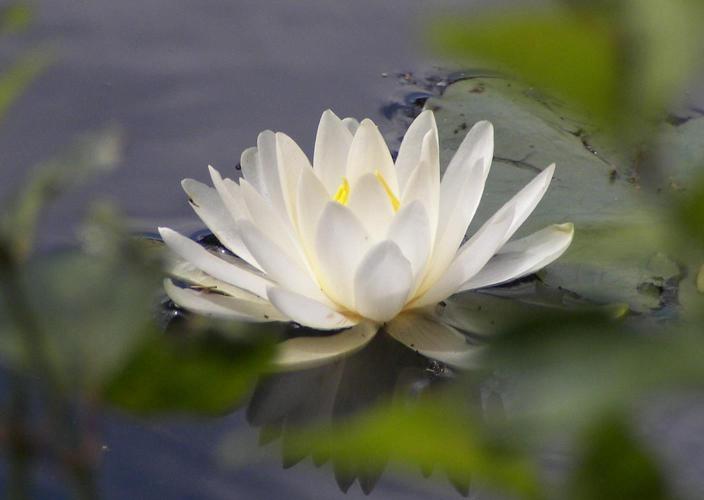
Label: water lily